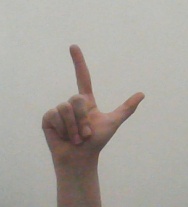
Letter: laam